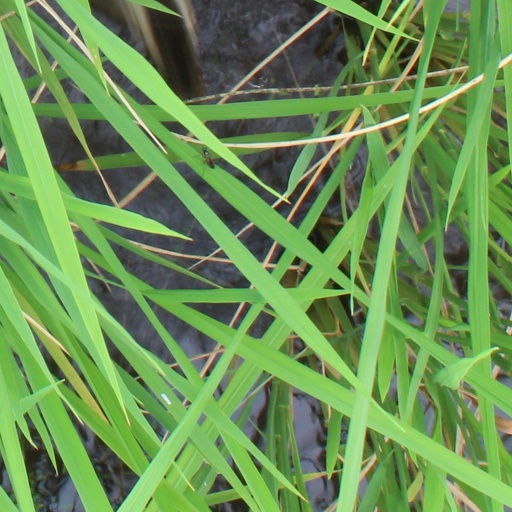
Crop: rice